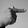
ASL letter: T